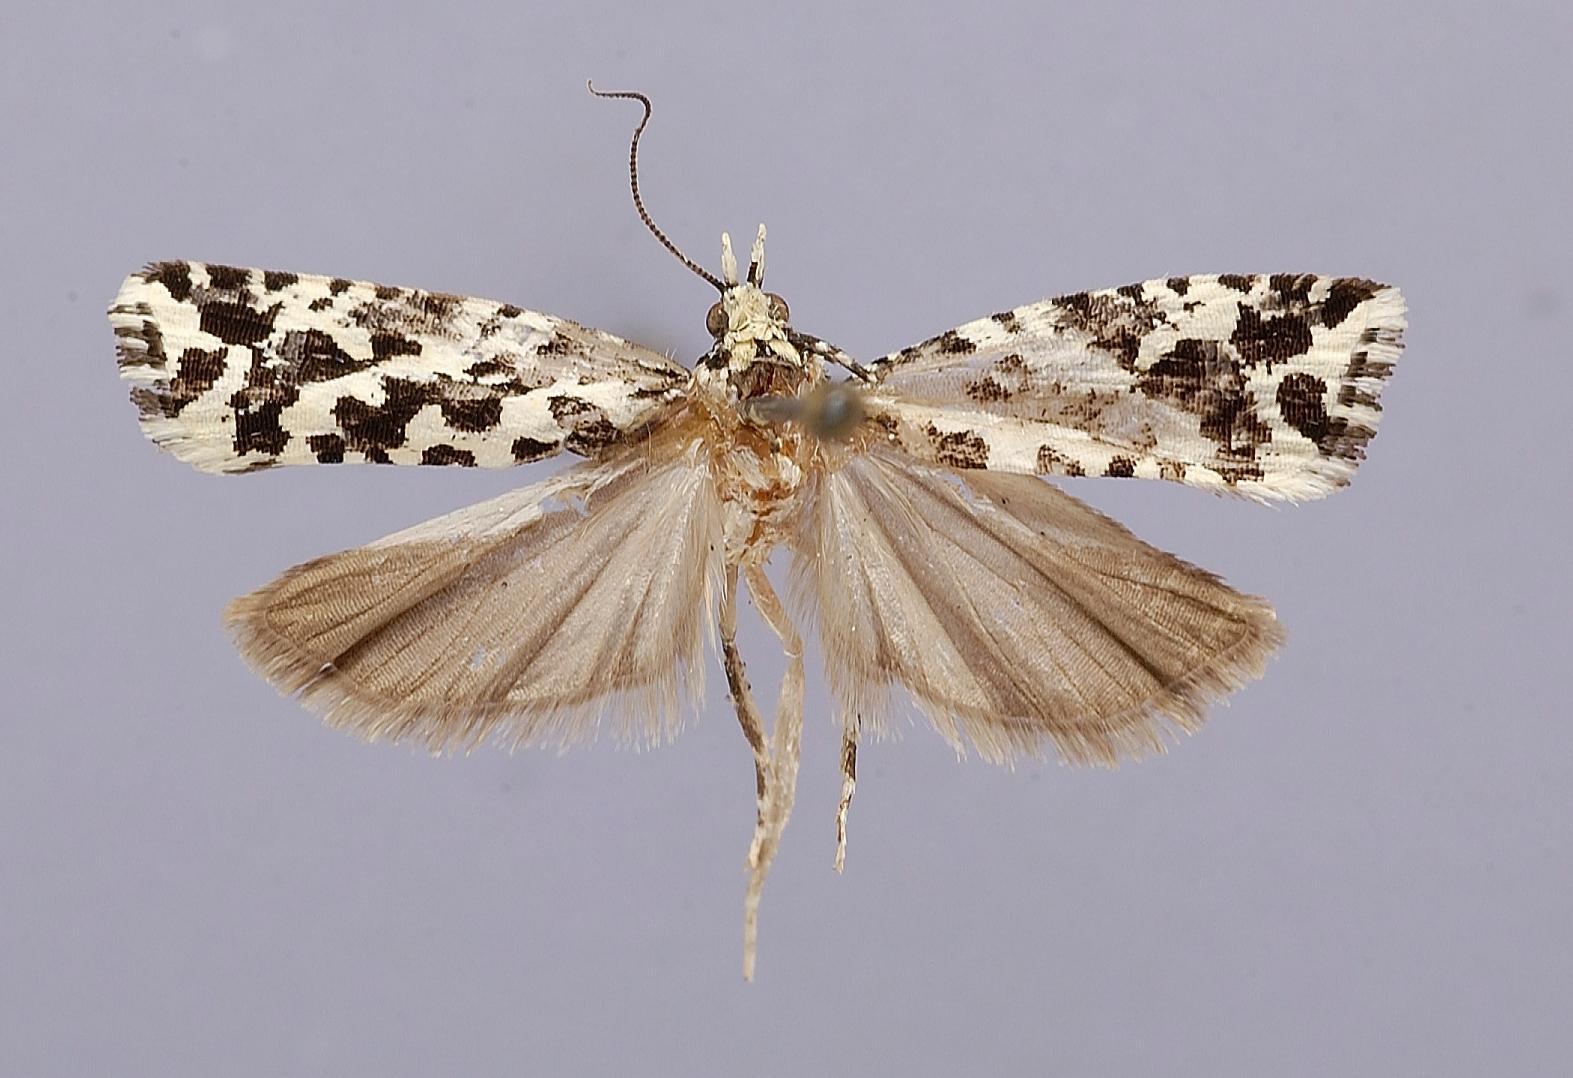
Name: Petrova scalaris
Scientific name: Petrova scalaris Diakonoff, 1968
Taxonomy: Animalia, Arthropoda, Insecta, Lepidoptera, Tortricidae
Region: CNHM Philippine Zool. Exped. 1946-47
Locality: Philippine Islands, Mountain Province, Luzon, base of Mt. Data, 5500', Luzon, Philippines
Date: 22 Apr 1946